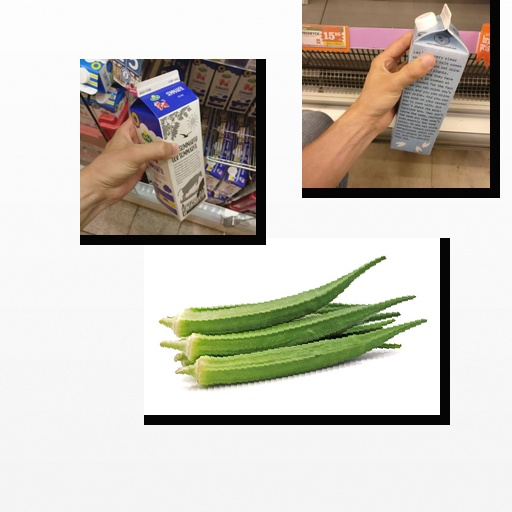
Food items: okra, oat_milk, sour_milk